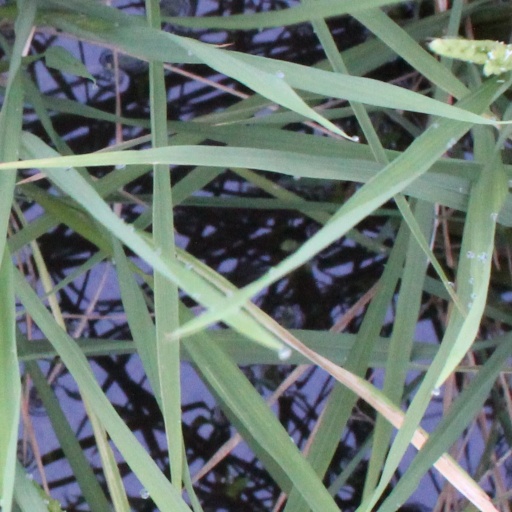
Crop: rice